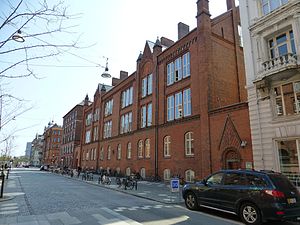
Vester Voldgade / Bygninger og beboere
Den Classenske Legatskole.
Vester Voldgade er en gade i Indre By, København, der løber parallelt med Vestervold, som blev sløjfet i 1885. Gaden strækker sig fra Jarmers Plads i nordvest til Inderhavnen i sydøst. Gaden passerer blandt andet Rådhuset og grænser op til Middelalderbyen. Den ligger i forlængelse af Nørre og Øster Voldgade, der ligeledes følger de nu forsvundne volde. De tre gader udgør derved overgangen mellem den gamle by og de nye kvarterer, der opstod, efter befæstningen blev afviklet i sidste halvdel af 1800-tallet.